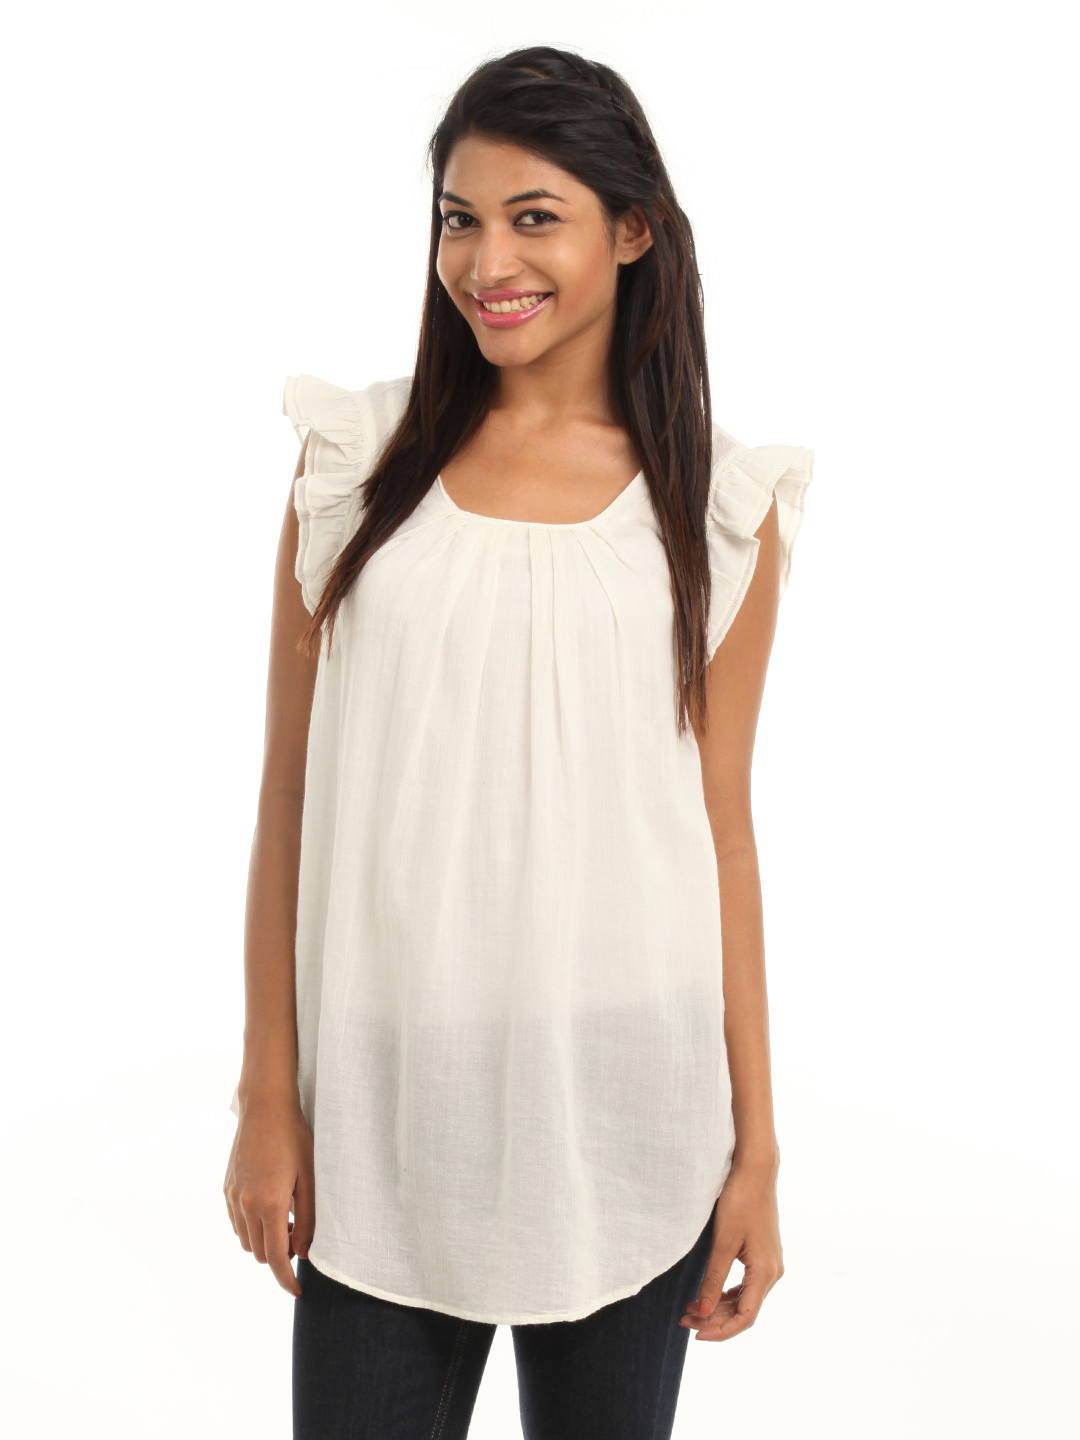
Vero Moda Women White Tunic
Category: Apparel / Topwear / Tunics
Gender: Women
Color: White
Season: Summer 2012
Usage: Casual